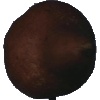
Label: pear_kaiser